Iranian peoples

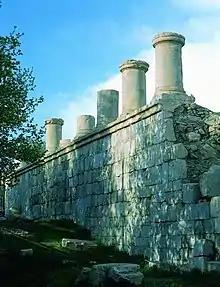
The ruins at Kangavar, Iran, presumed to belong to a temple dedicated to the ancient goddess Anahita.

The term "Persian" is more often used in English partly due to the fact that "Iran" was known in the western world as "Persia". In 1959, the government of Mohammad Reza Pahlavi, Reza Shah's son, announced that both "Persia" and "Iran" could officially be used interchangeably. Nowadays, the term "Persians" mainly refers to those whose mother tongue is Persian (Farsi) and those who identify as Persian. However, Iran is a mosaic of ethnic and linguistic groups. Persians are said to make up roughly half the population (with some estimates reaching 60%), while the rest comprises Azeris, Arabs (e.g. Khuzestani Arabs), Balochis, Kurds, Gilanis, Mazanderanis, Loris, Qashqais, Bakhtiaris, Armenians, and others. Although many of these groups speak Persian (Farsi) and identify as Iranian, their ethnic identity is distinct from being Persian. Additionally, Iran is home to various religious minorities—Sunni Muslims, Christians, Jews, Bahá’ís, Zoroastrians, and others—some of whom identify as Persian while others do not. The denial of this diversity stems not only from ignorance but also from Persian-centric nationalism rooted in mid-20th century Iranian state policies. This approach, particularly under the Pahlavi regime, sought to erase ethnic and linguistic diversity in favour of an exclusivist Persian identity.